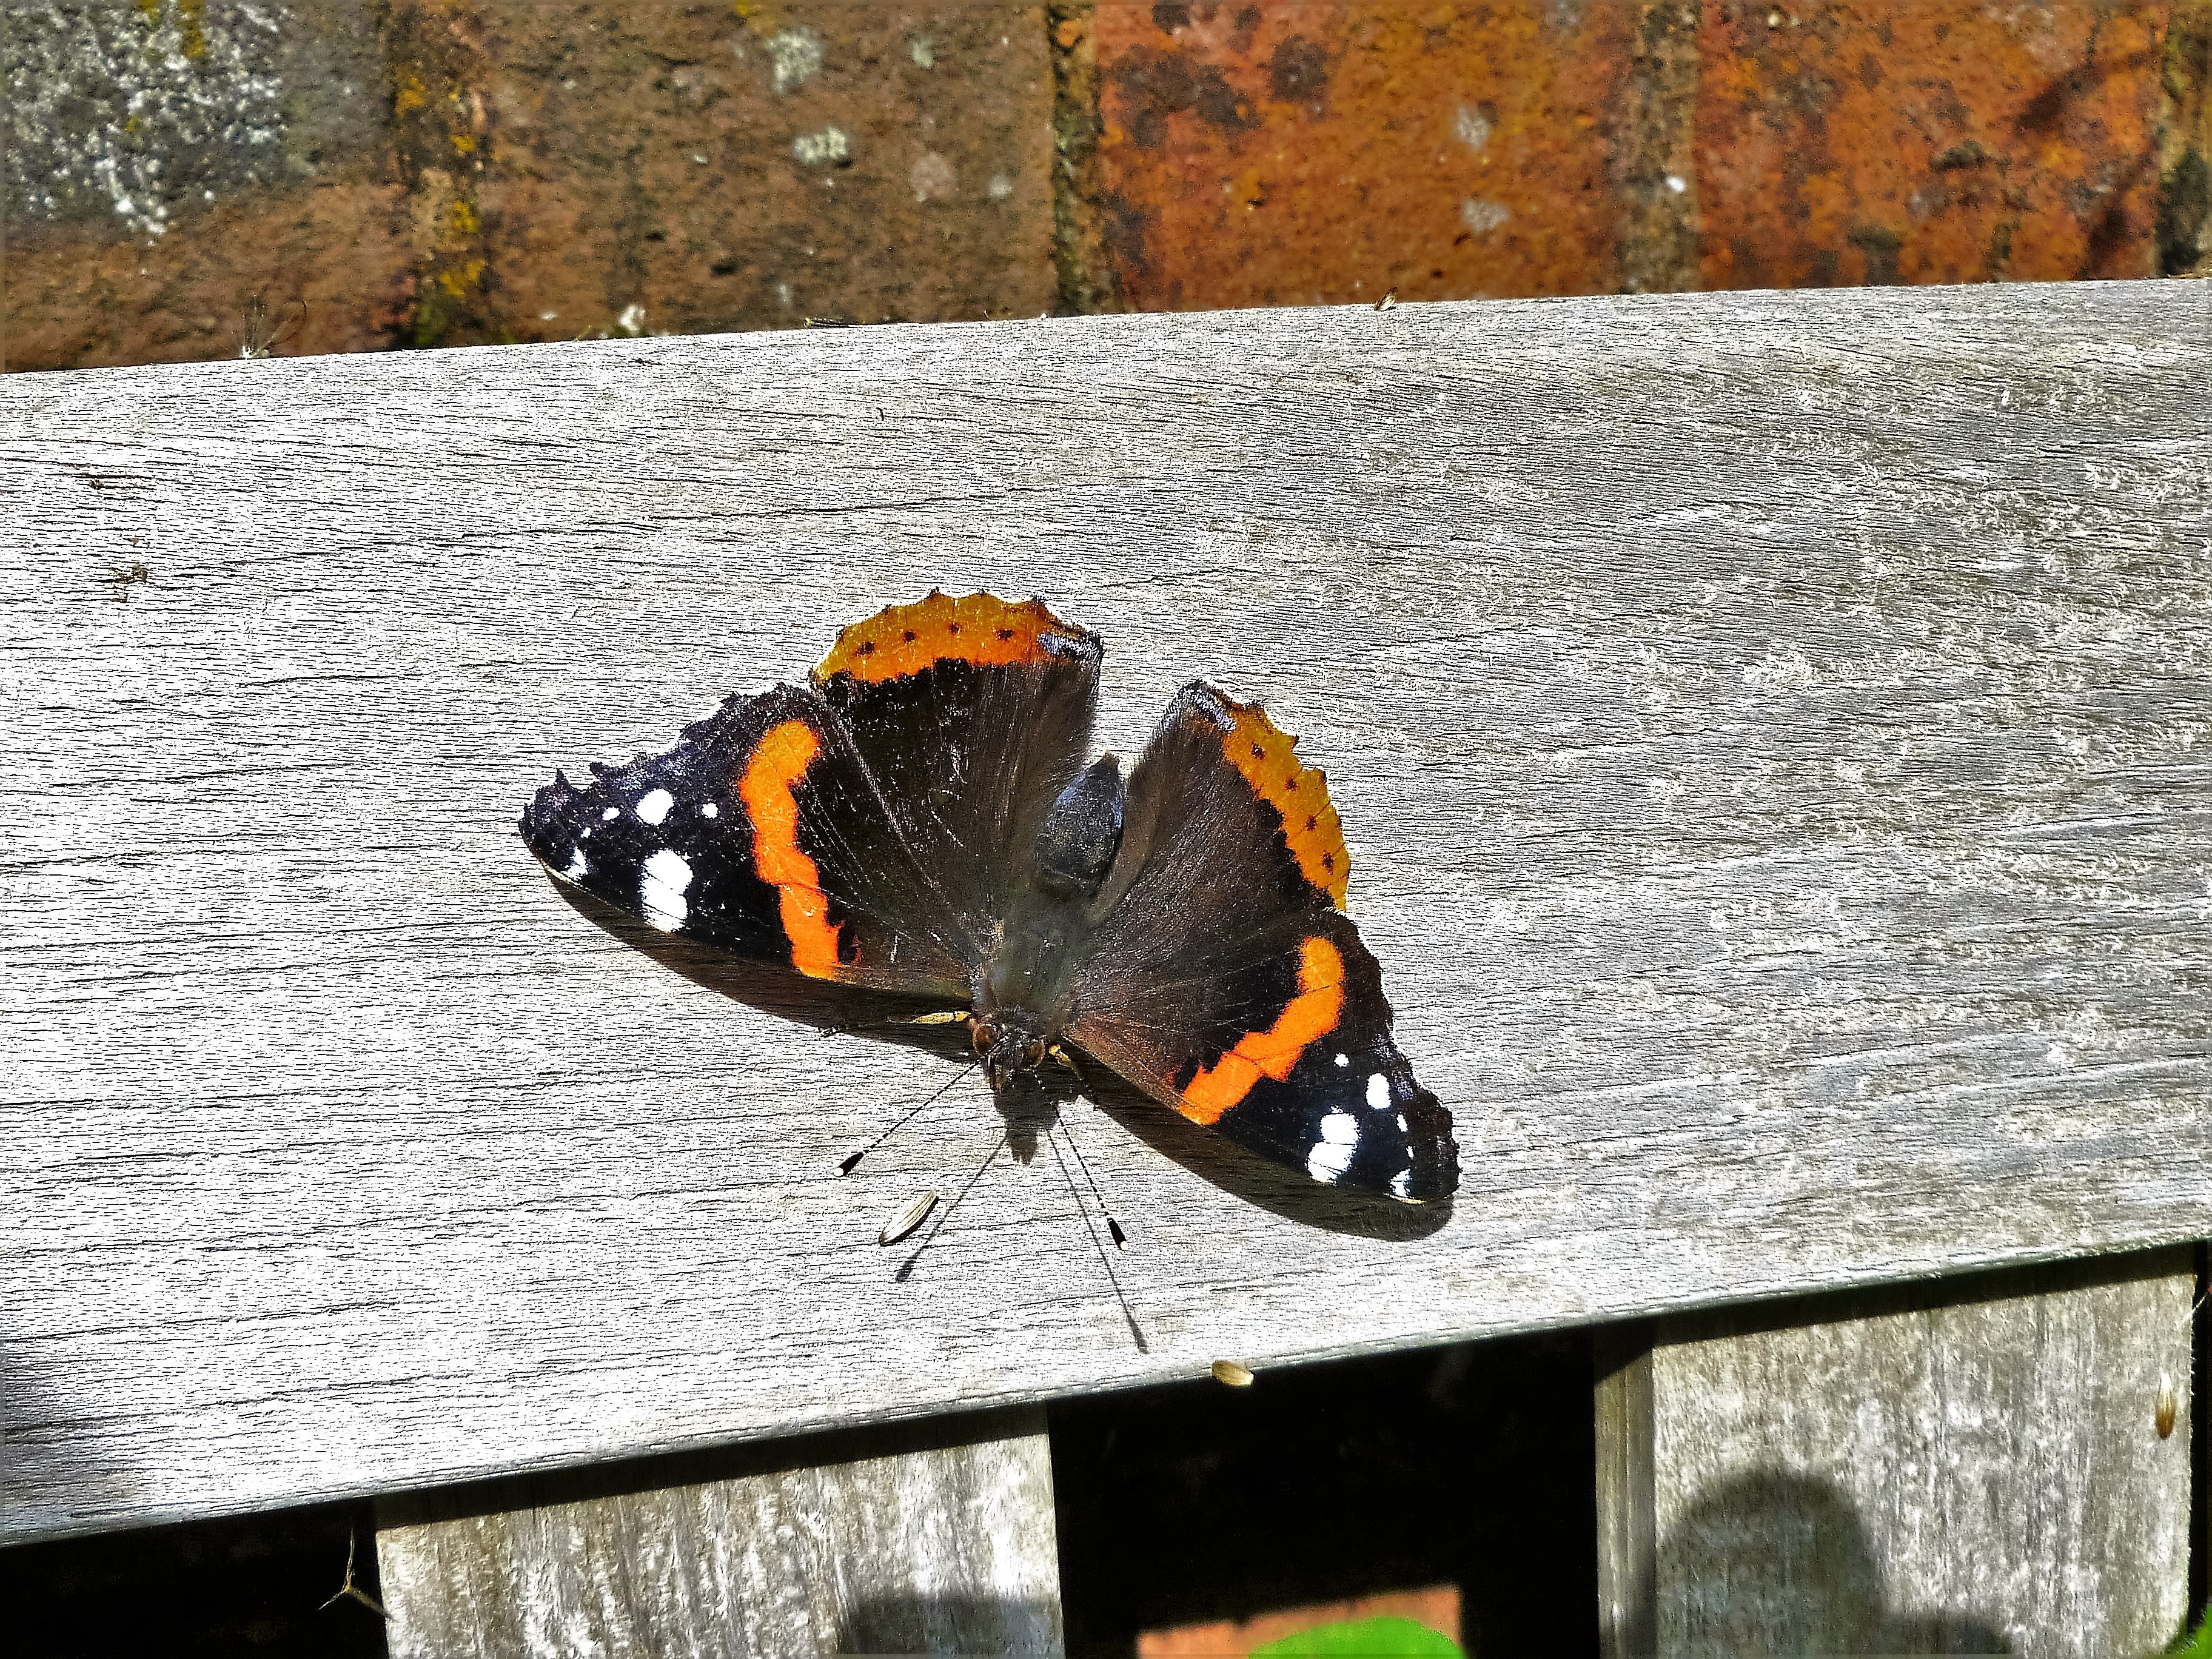
nature, wood, leaf, summer, wildlife, red, insect, butterfly, colorful, garden, fauna, invertebrate, wings, admiral, red admiral, moths and butterflies